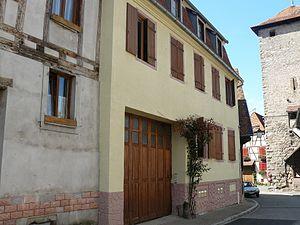
Maison natale de Théophile Bader, fondateur des galeries Lafayette né à Dambach-la-Ville en 1864